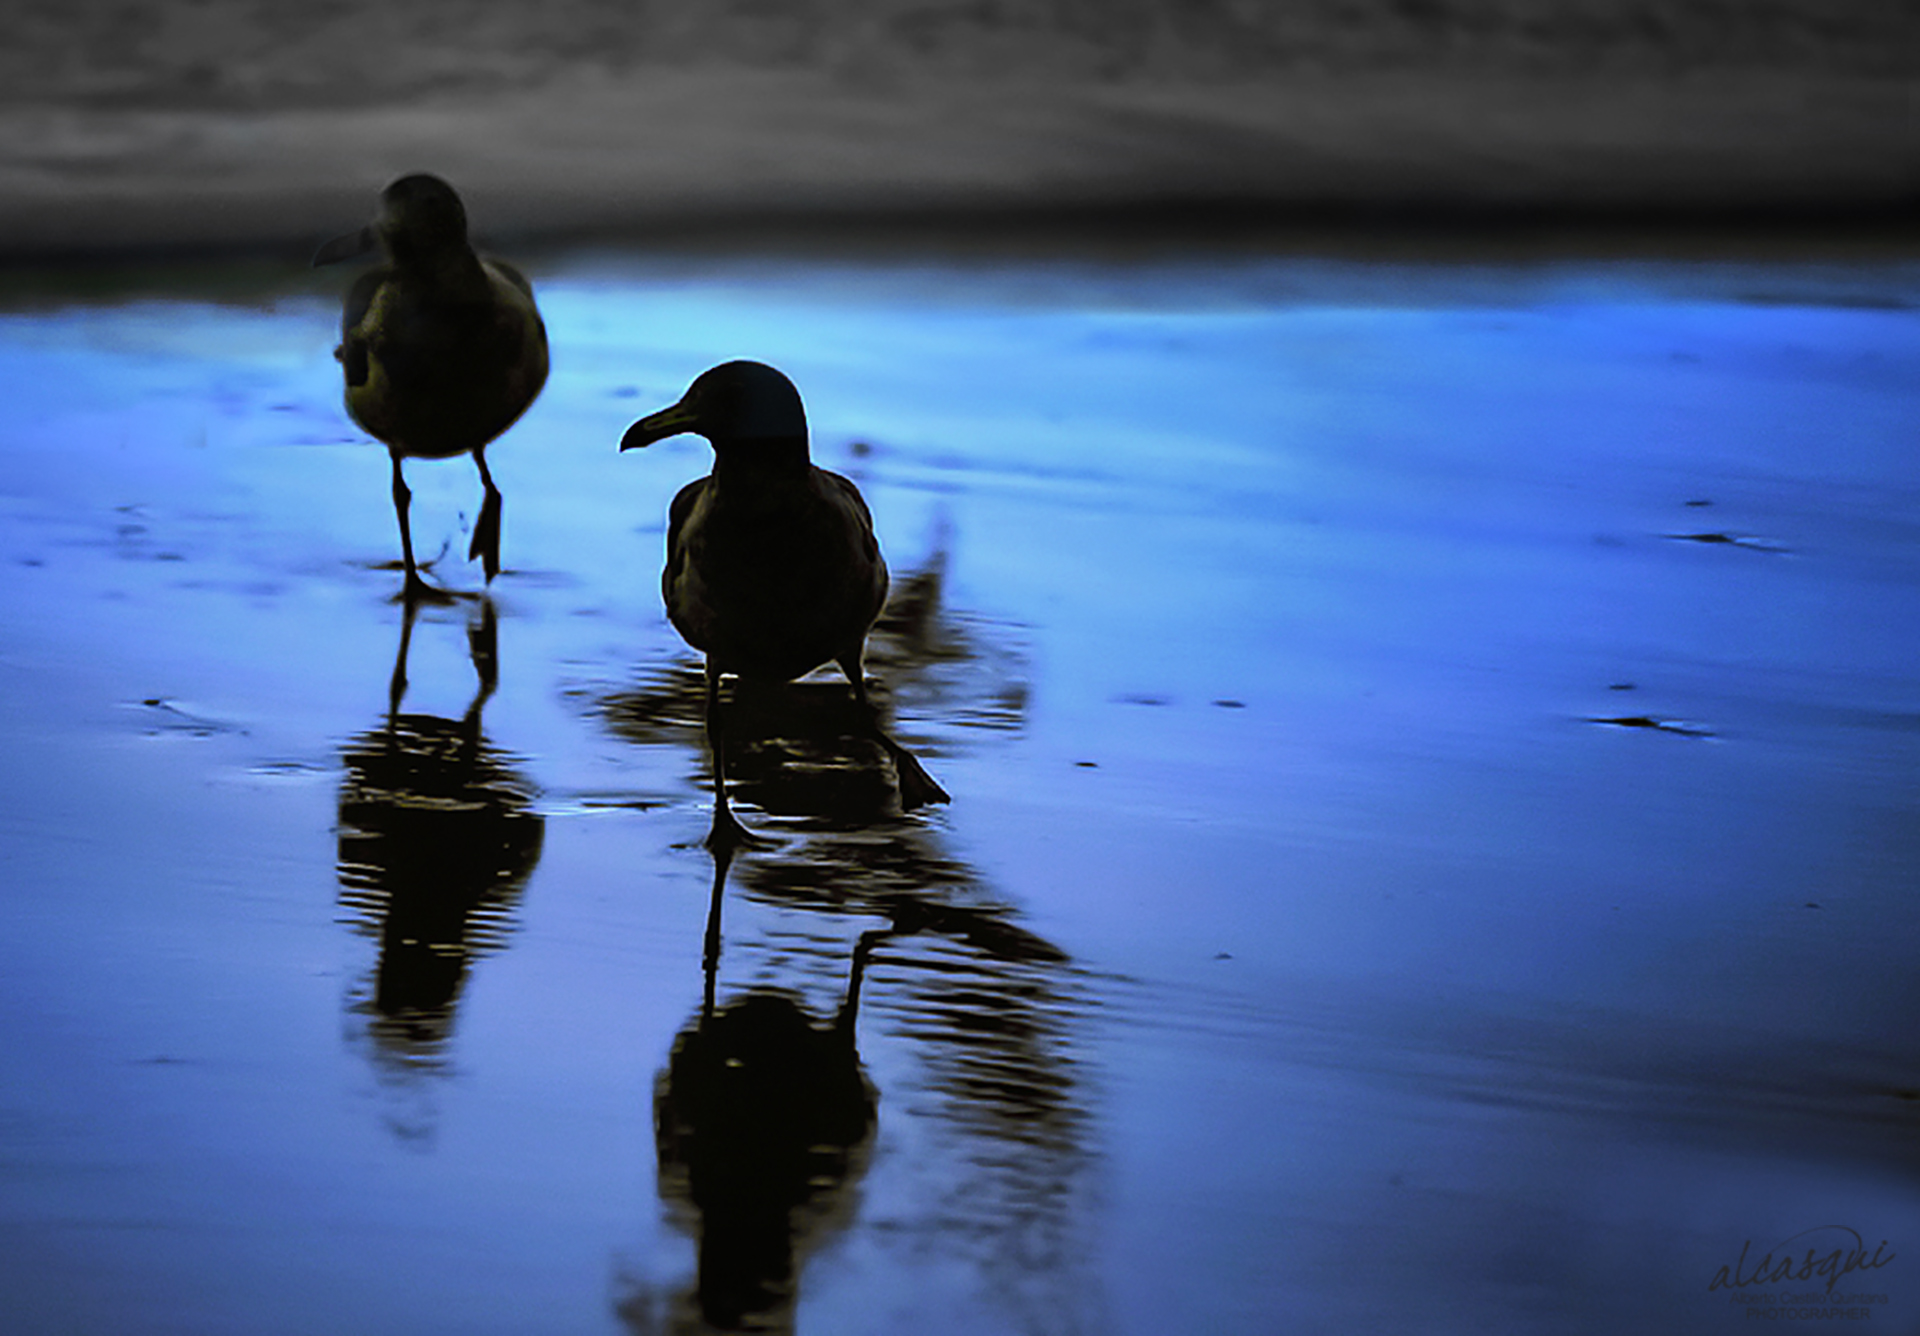
backlighting, bird, water, blue, reflection, sky, beak, water bird, wildlife, seabird, wave, shorebird, calm, lake, sea, evening, ocean, silhouette, cloud, duck, pond, charadriiformes